Freddy Loix

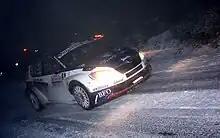
Loix at 2011 Rallye Monte Carlo with Škoda Fabia S2000.

In 2001, and after several successful seasons, the Mitsubishi Lancer, being a "Group A" car, found itself outdated and incapable of competing on the same level as the new WRC cars that the other teams were running.